Urris

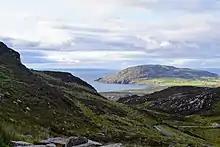
The view from the Mamore Gap holy well.

Urris is a valley to the west of the parish of Clonmany, in County Donegal, Ireland. It comprises the townlands of Crossconnell, Dunaff, Kinnea, Leenan, Letter, and Urrismenagh. It sits on the eastern side of Loch Swilly and it is bounded to the south-east by the Urris hills, and to the east by Binion hill. To the north, there is Rockstown bay and Tullagh peninsula. There are two entrances to Urris; the Gap of Mamore, and Crossconnell.